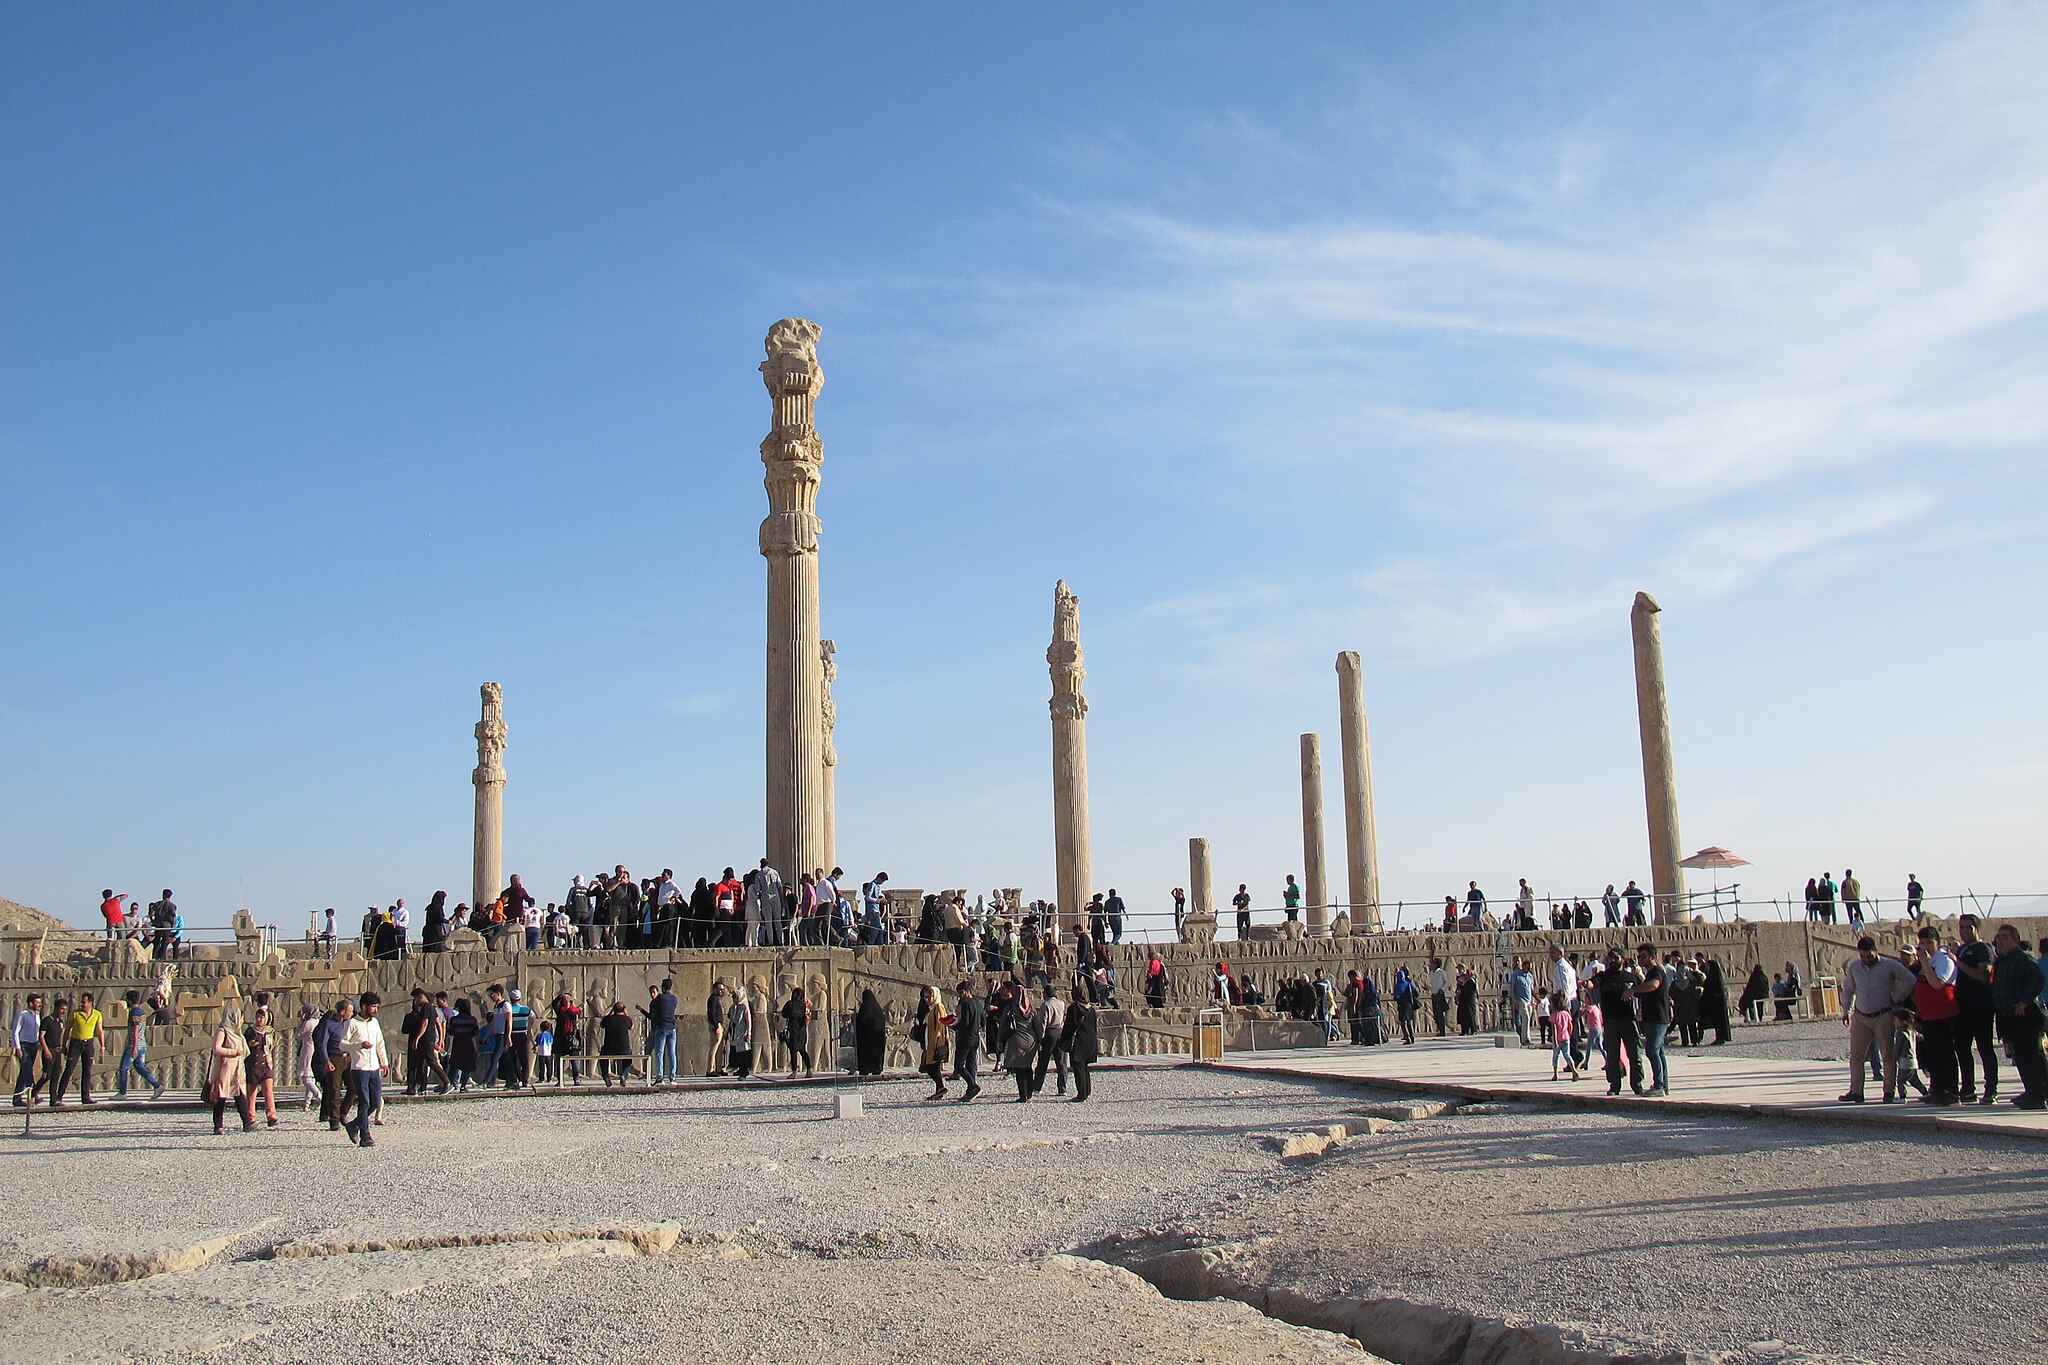
Title: تخت جمشید به روایت مینیک 20
Date: 2016-07-16 23:20:33
Categories: Apadana of Persepolis, Images from Wiki Loves Monuments 2018, Self-published work, Cultural heritage monuments in Iran with known IDs, Uploaded via Campaign:wlm-ir, Images from Wiki Loves Monuments in Marvdasht, 2016 in Persepolis, Images from Wiki Loves Monuments 2018 in Iran, Apadana northern stairs